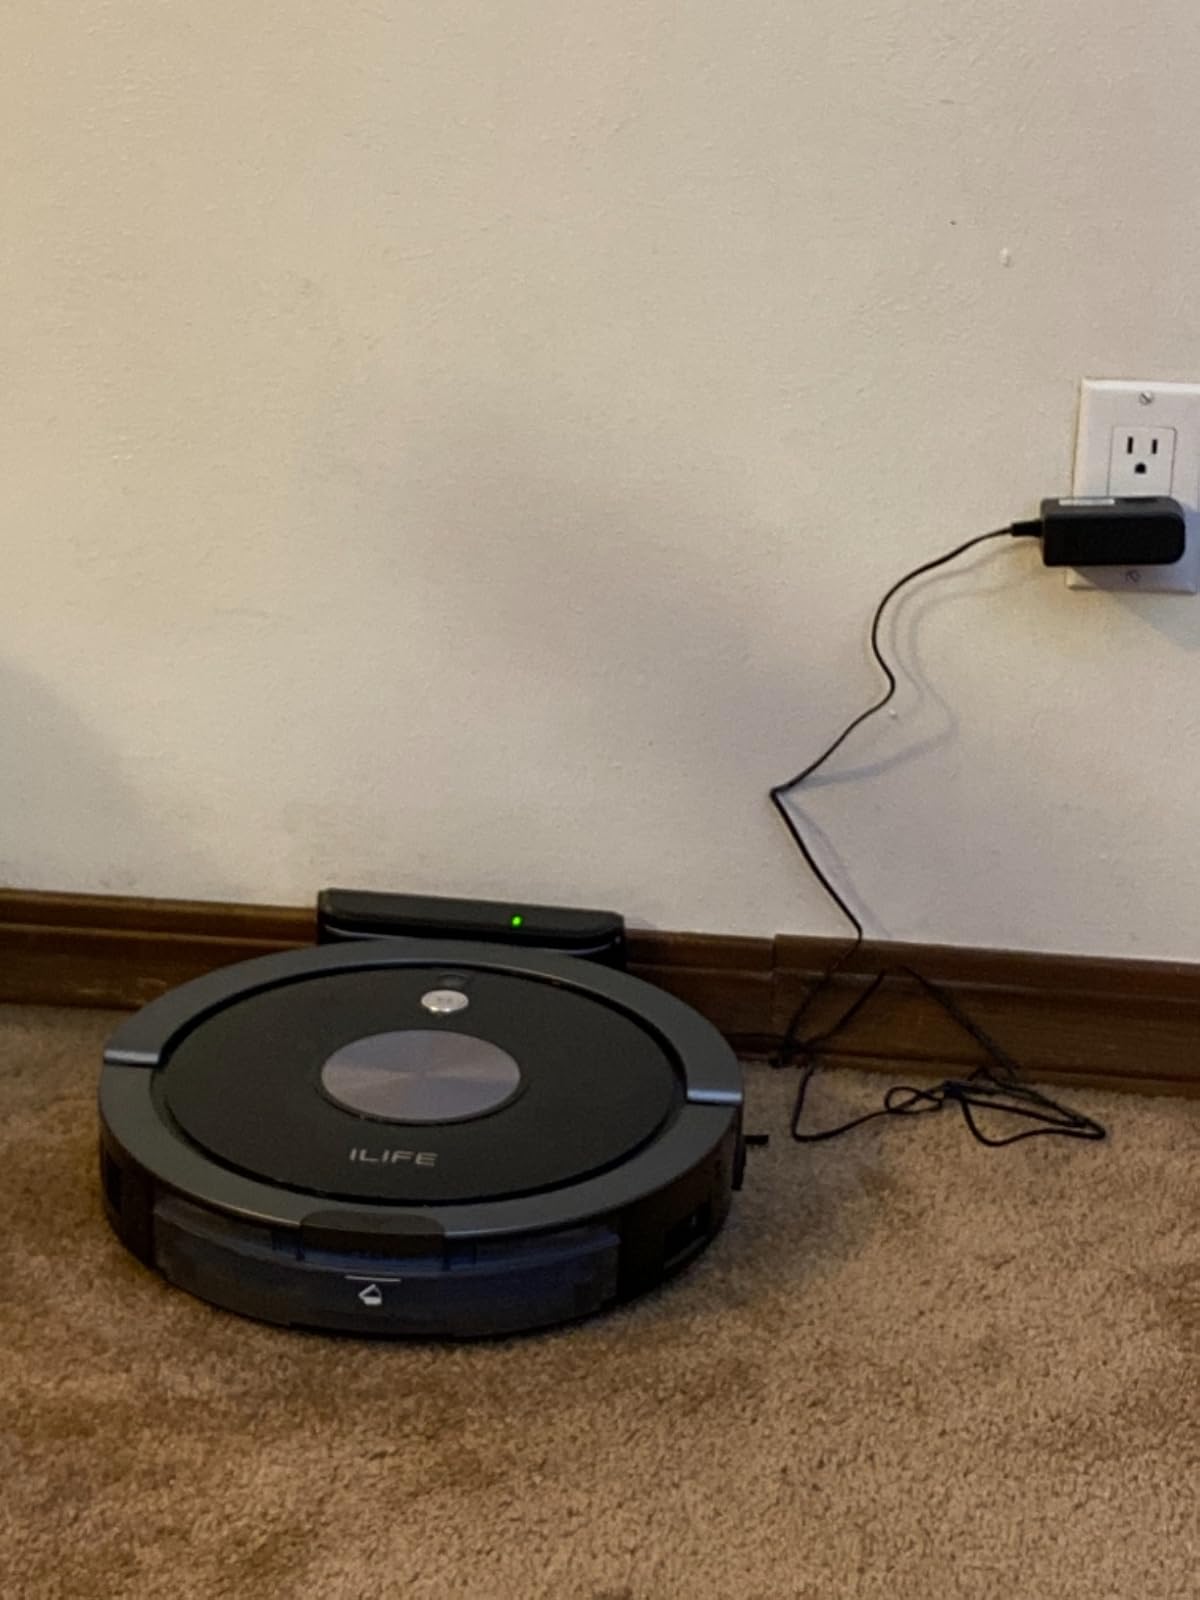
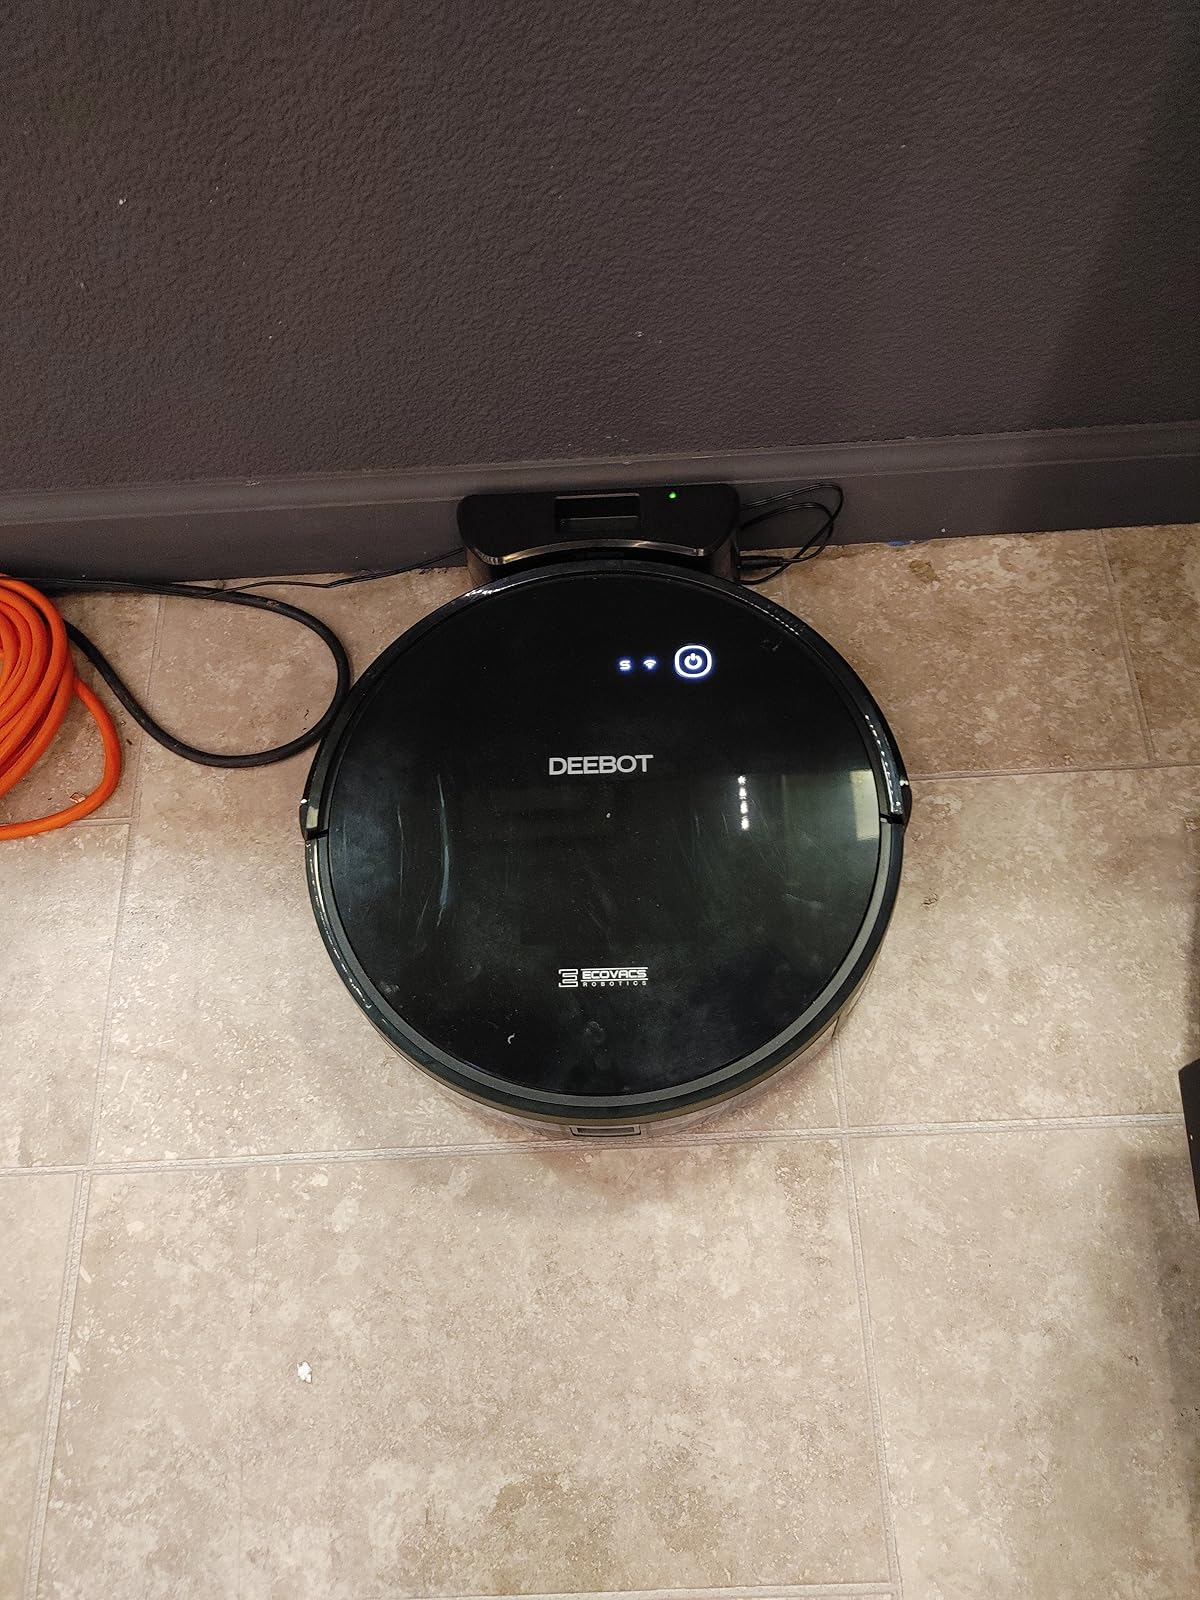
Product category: items_vacuum
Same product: no